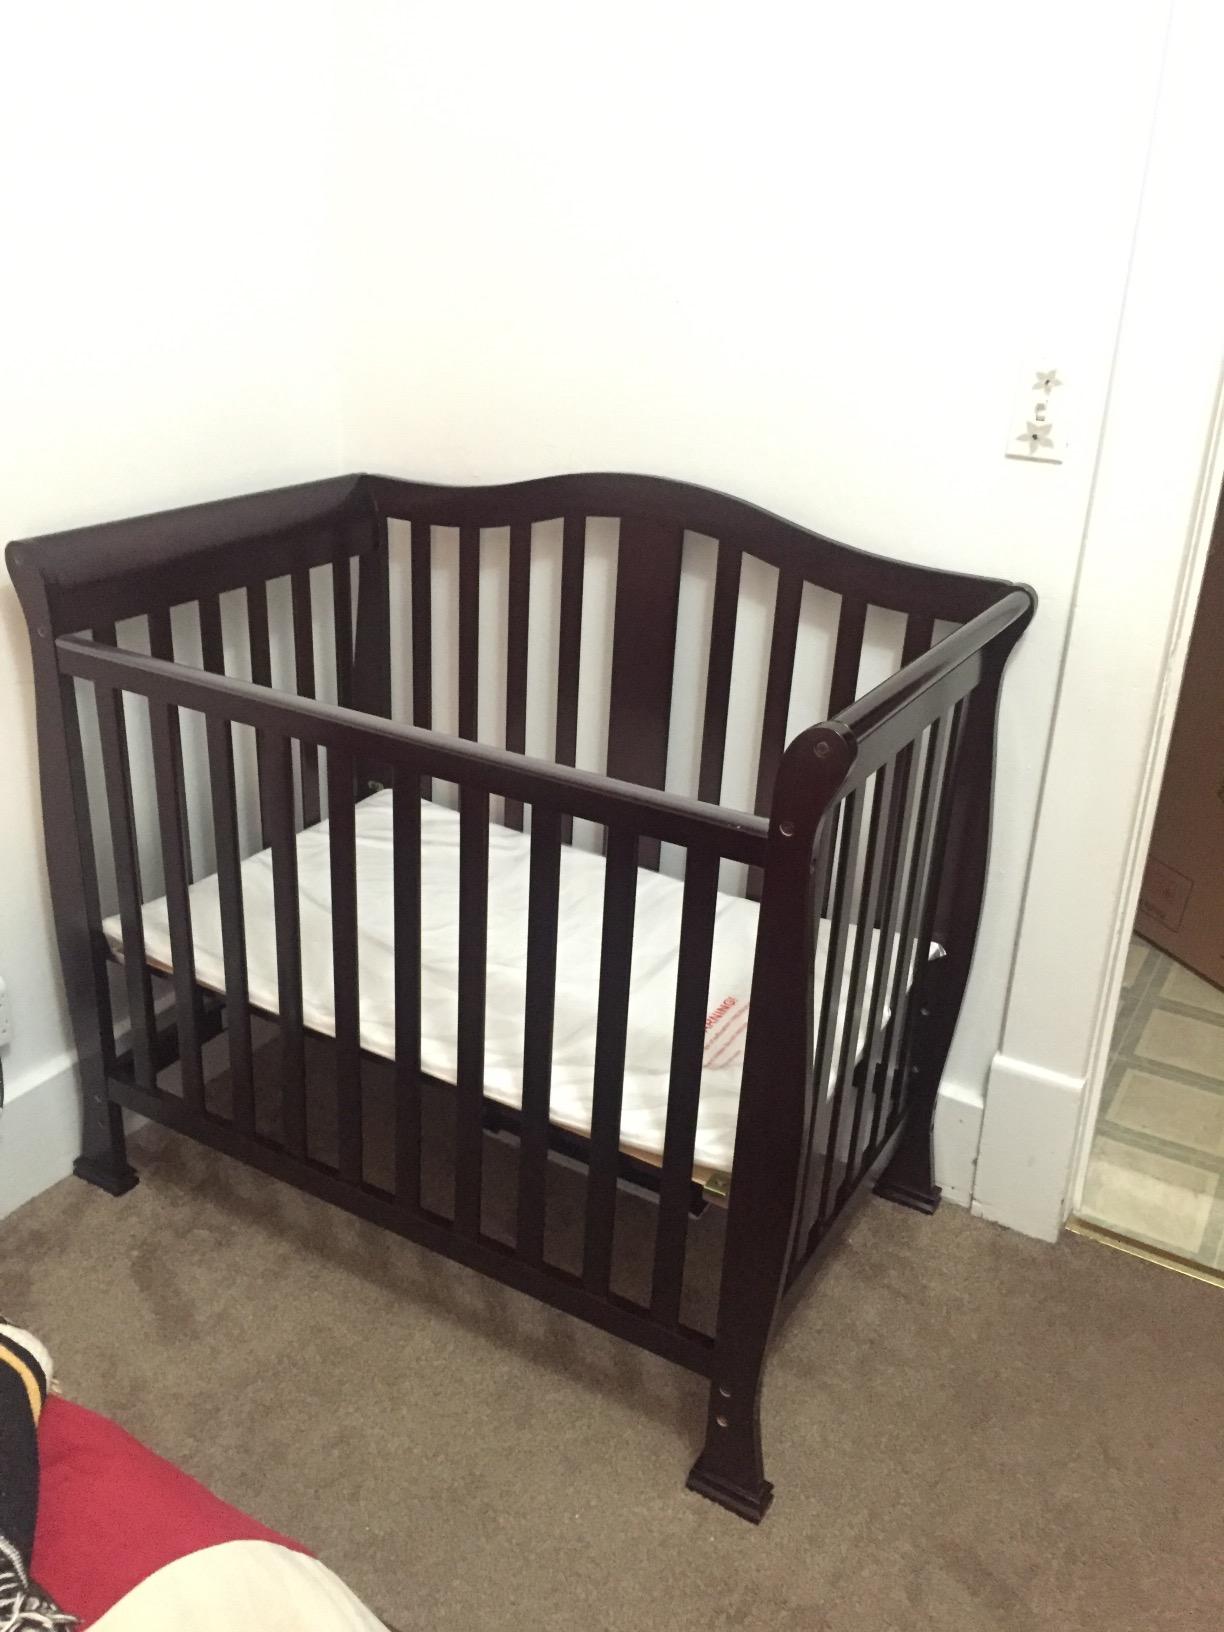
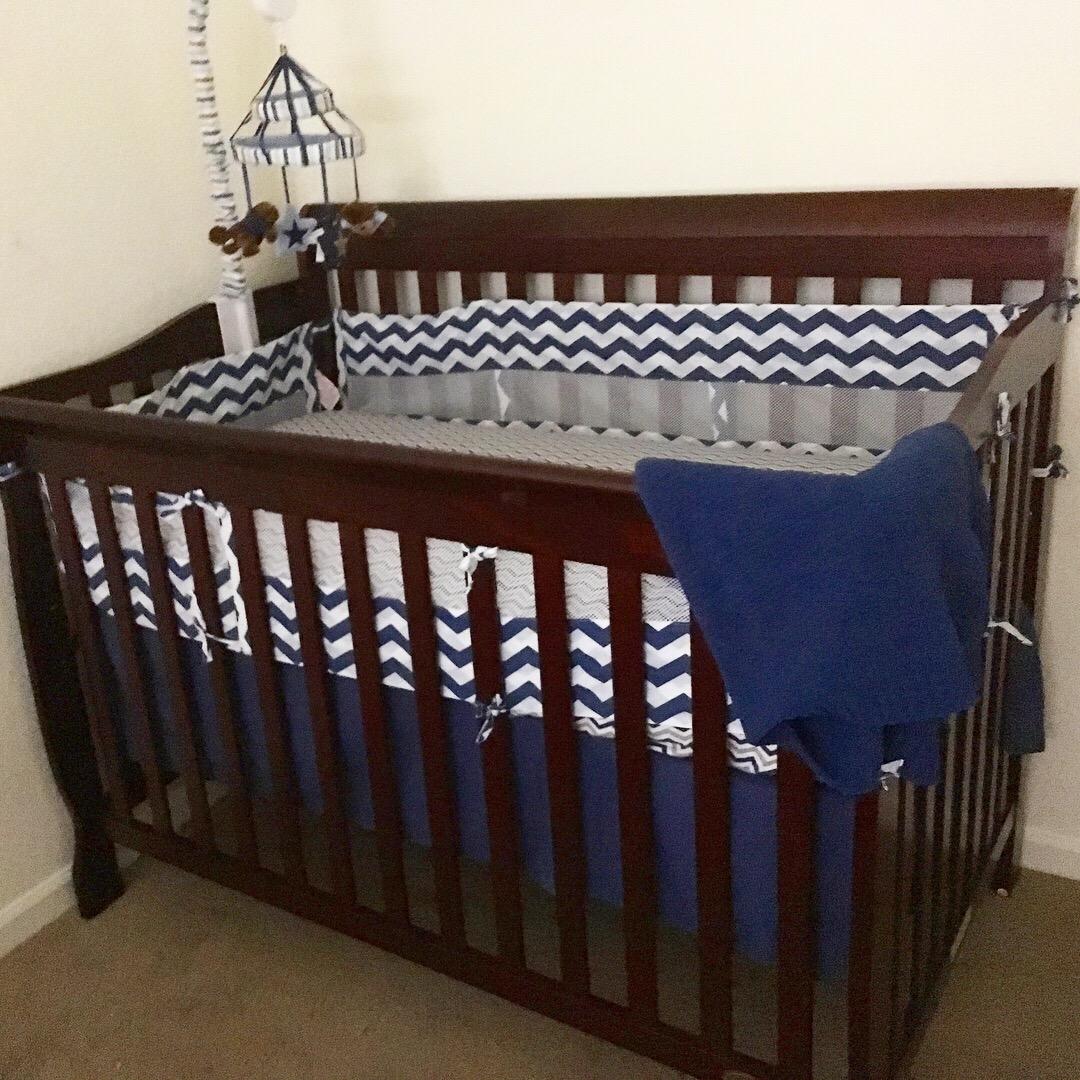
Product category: products_crib
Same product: no